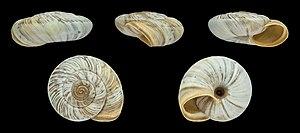
Pyrenaearia cantabrica est une espèce d'escargots terrestres appartenant au genre Pyrenaearia, de la famille des Hygromiidae. C'est une espèce endémique de la cordillère cantabrique en Espagne.
Pyrenaearia désigne un genre d'escargots terrestres de la famille des Hygromiidae. Le genre recense des espèces endémiques du nord de l'Espagne, de la cordillère Cantabrique à la Catalogne, en passant par les Pyrénées.